Climax (song)

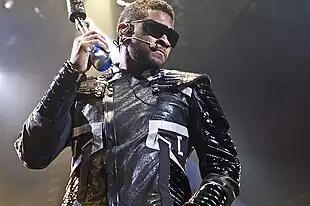
Usher in 2010

"Climax" was written by Usher, Redd Stylez, Ariel Rechtshaid, and Diplo, who also produced the song. Diplo introduced the song's concept to Usher, who was working with him on a new album. Usher wanted to expand his music's style and depth by working with Diplo. Diplo recounted the experience in an interview for "The Guardian", saying that "I had explained to him about a moment I had with a girl where I felt like I could die with her and be content, but I didn't and life moved on, and that point in my life was over. It was a sad feeling but it was beautiful. He was relating with me about the idea and how many times you think things are perfect and feel that way but they can pass." They discussed the concept throughout the song's development and how it relates to Usher's life, as Diplo "tried to help realise these lyrics and feelings." After conceiving some melody lines, they wrote the song in about an hour.